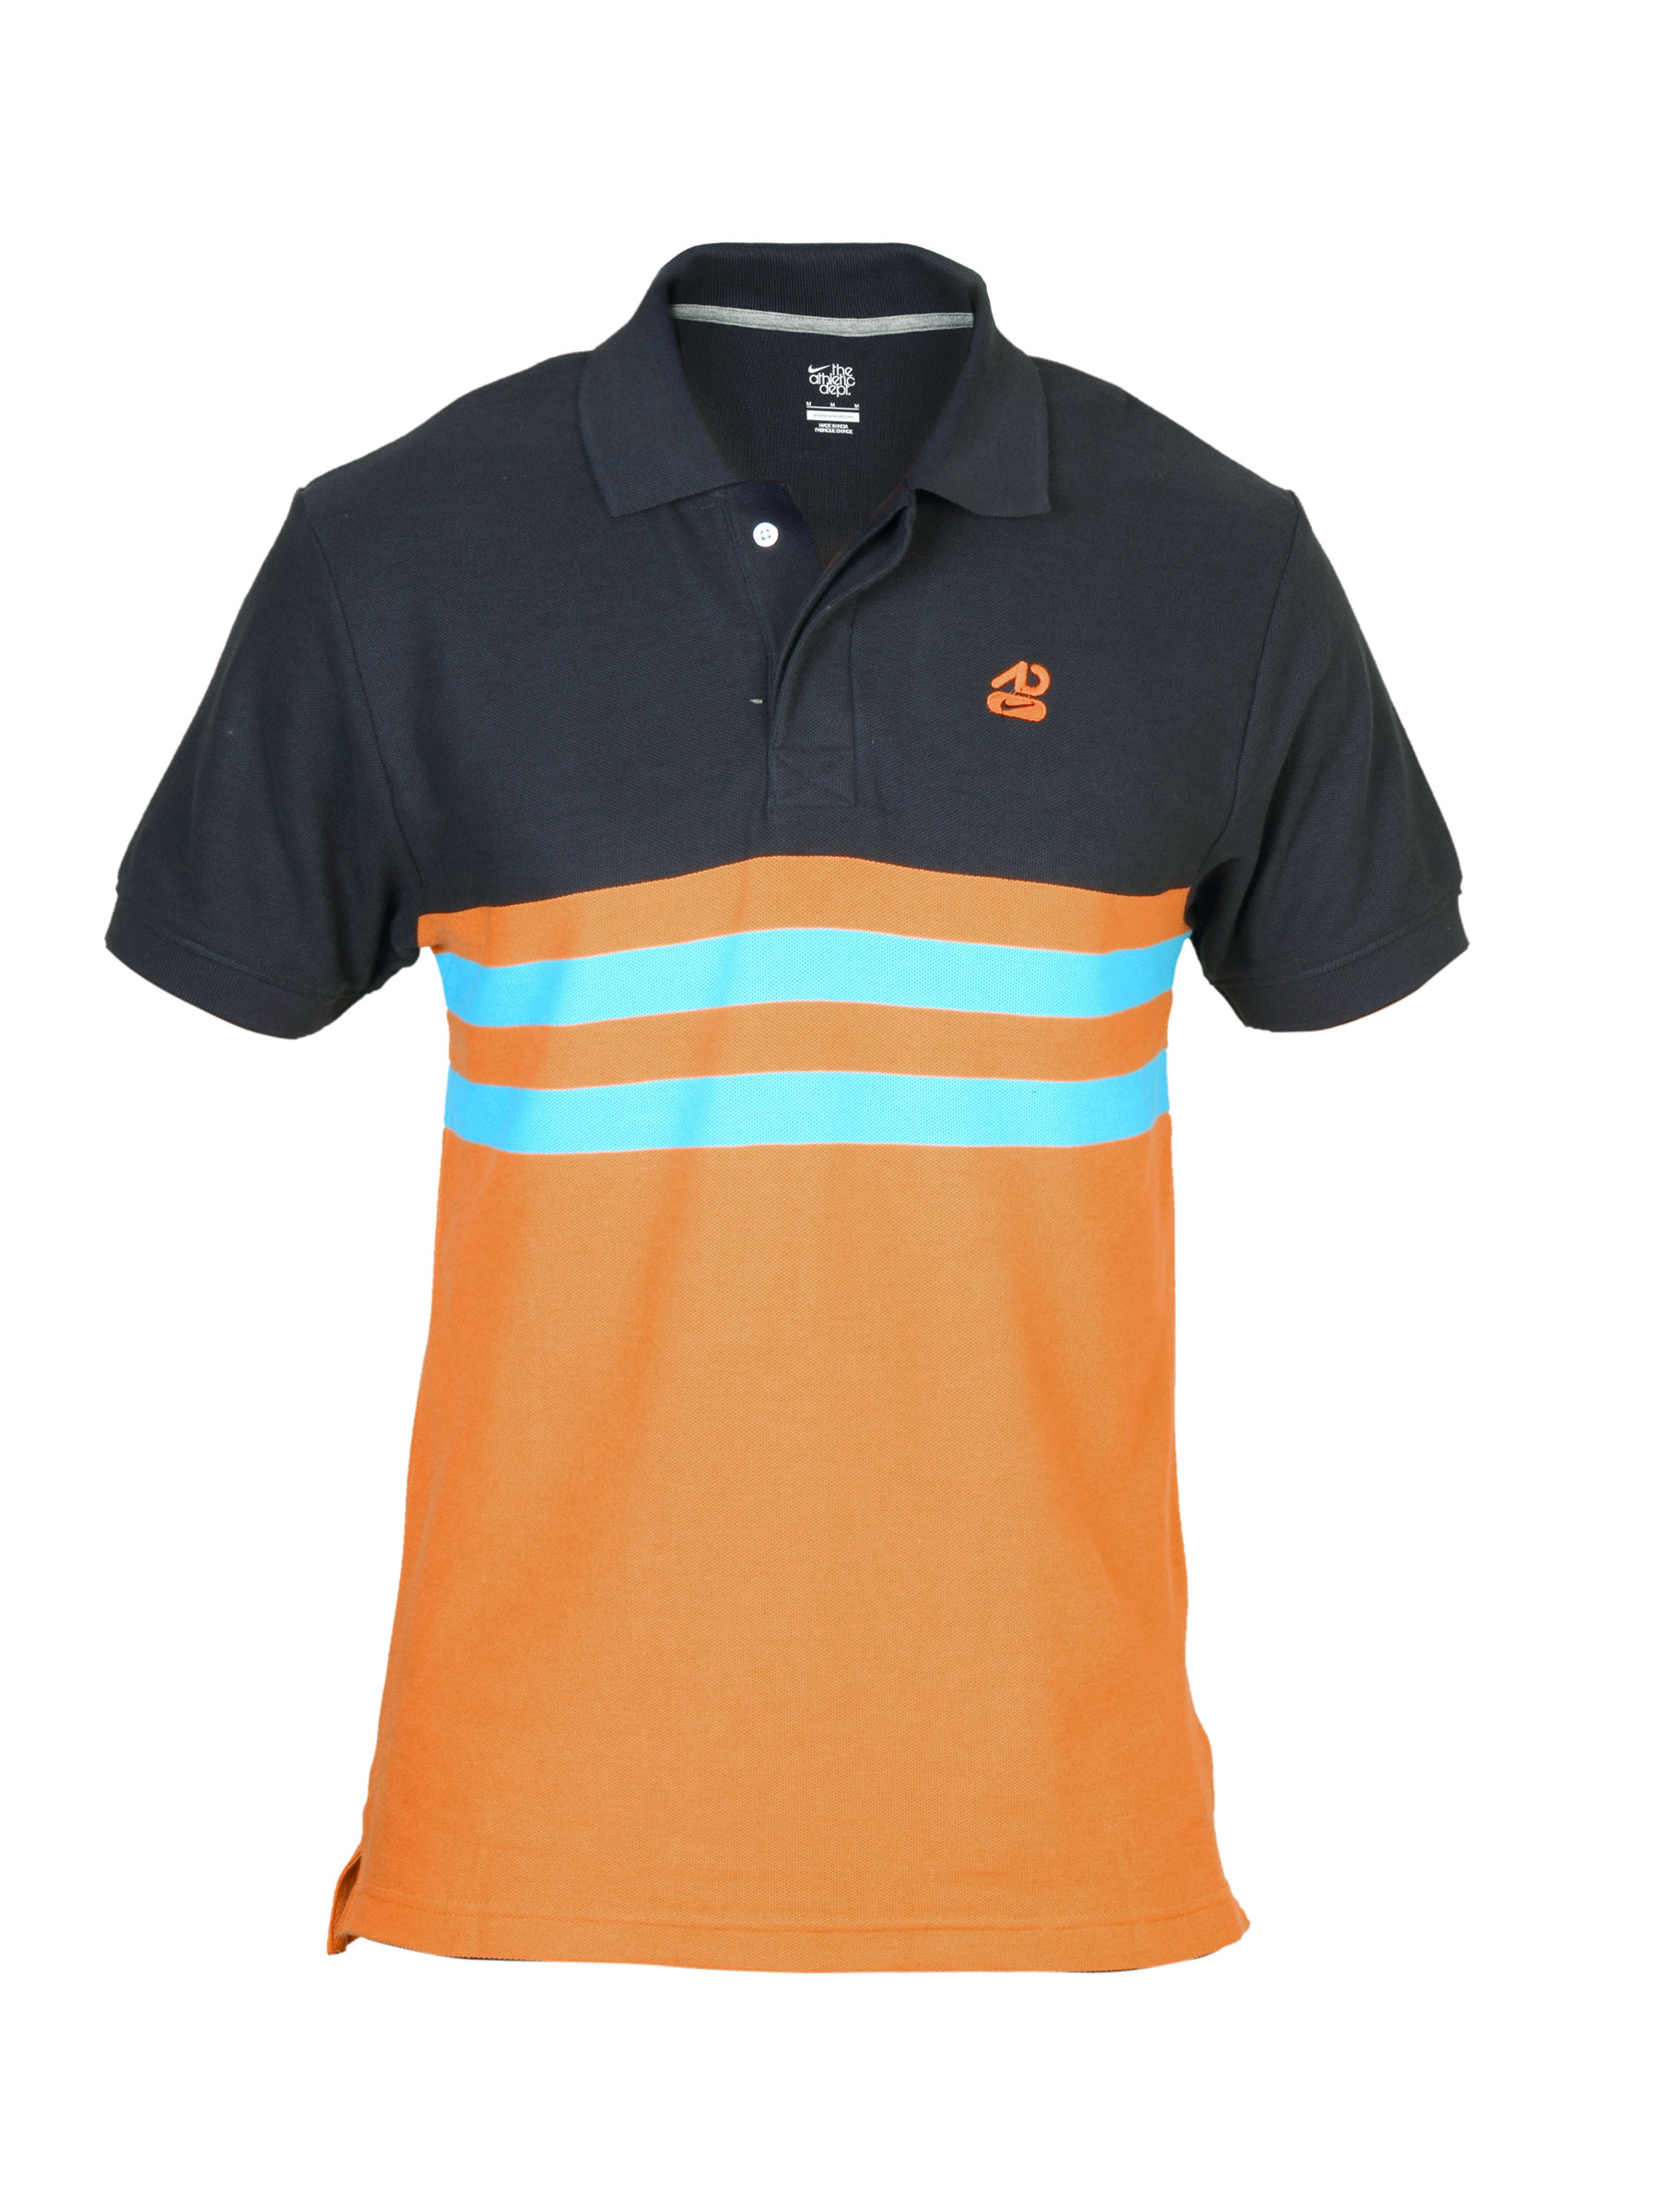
Nike Men's Black Polo T-shirt
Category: Apparel / Topwear / Tshirts
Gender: Men
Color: Black
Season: Summer 2011
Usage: Sports